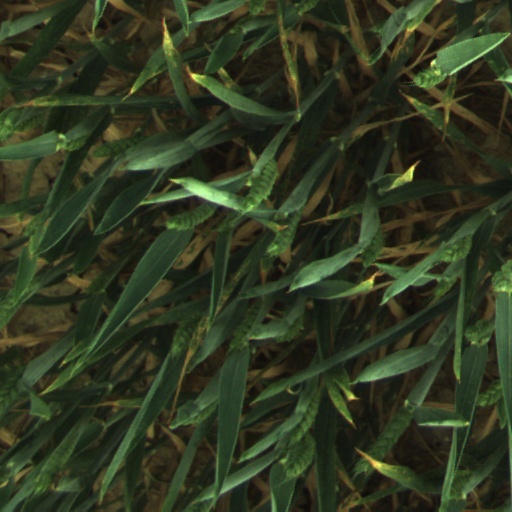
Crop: wheat